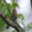
Label: bird